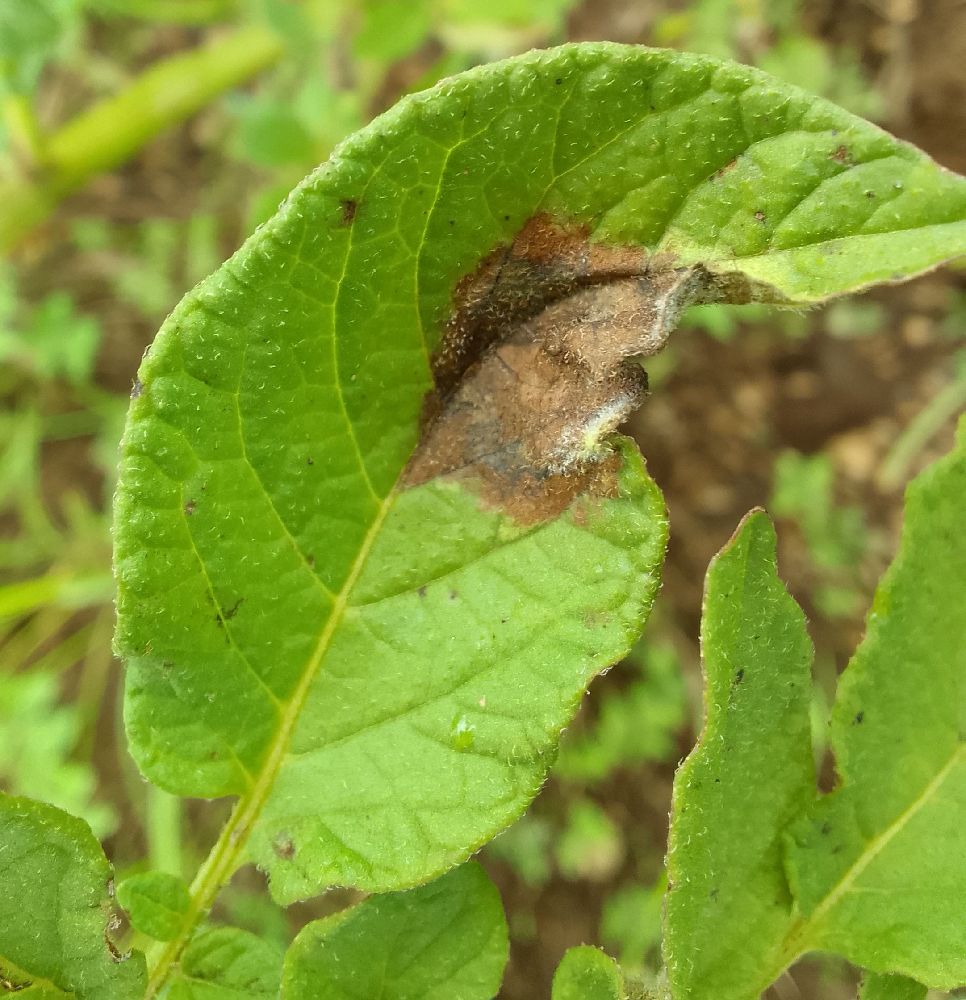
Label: Late blight